Cave diving regions of the world

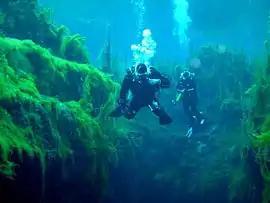
Diving in Piccaninnie Ponds

Australia has many spectacular water filled caves and sinkholes, but unlike the UK, most Australian cave divers come from a general ocean-diving background.